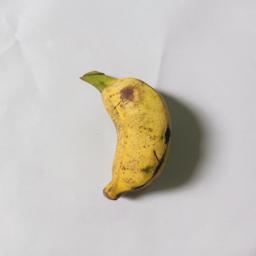
Banana variety: Bangla Kola